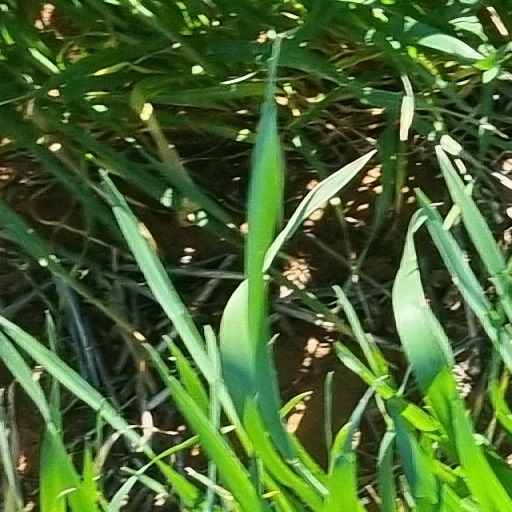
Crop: wheat